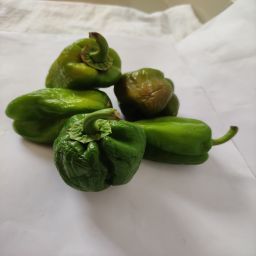
Crop: Bell Pepper
Quality: Old